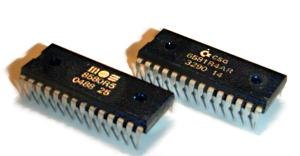
Sound Interface Device
En model 8580 til venstre og model 6581 til højre
SID var en lille musik- og lyd-synthesizer bygget ind i en »chip«, som Commodore Business Machines lod udvikle i deres halvledervirksomhed, MOS Technologies. Kredsen blev udviklet i 1981 sideløbende med video-kredsen VIC-II, med computerspil og anden underholdningselektronik for øje. Begge disse chips indgik senere i den yderst populære hjemmecomputer Commodore 64, som blev lanceret året efter.